Pioneer Hotel & Gambling Hall

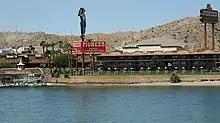
Colorado River view of Pioneer in 2007

Pioneer Hotel & Gambling Hall (formerly Colorado Club) is a hotel and casino located on the banks of the Colorado River in Laughlin, Nevada. It is known for its neon cigarette-puffing "River Rick" marque. It was a sister property of the Pioneer Club in Las Vegas until both properties were sold to separate parties.